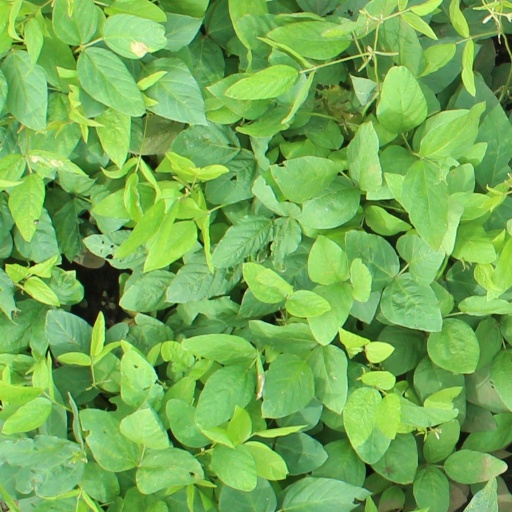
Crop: soybean